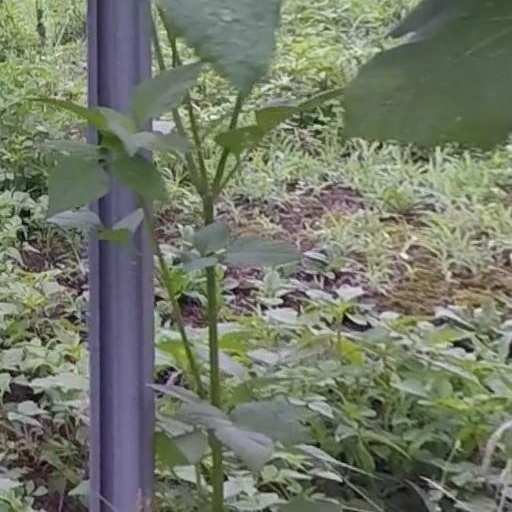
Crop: grape